Washington Square Methodist Episcopal Church

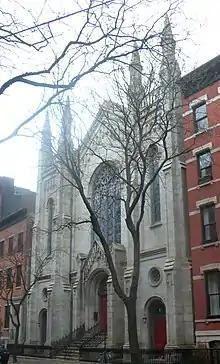

Washington Square Methodist Episcopal Church was a United Methodist church which was located at 135 West Fourth Street in New York City's Greenwich Village for almost 150 years. It was built as a new and larger structure by the Sullivan Street Methodist church in 1860; a balcony added later was the first New York City example of one not supported by columns. The building was sold by its remaining small congregation in 2004, which could no longer support maintenance on the structure. This congregation briefly rented space in Trinity Chapel, New York University (1964), before joining with two other Methodist congregations to create the Church of the Village. Washington Square United Methodist Church was known as "The Peace Church" when under the leadership of Finley Schaef resulting from the congregation's opposition to the Vietnam War. Paul Abels, New York City's first openly gay clergyman, served as the church's pastor from 1973 to 1984 and promoted acceptance of the gay and lesbian community. The church could not be demolished as it was located in the Greenwich Village Historic District and was instead converted into Novare, a condominium apartment building.